Magnus Pegel

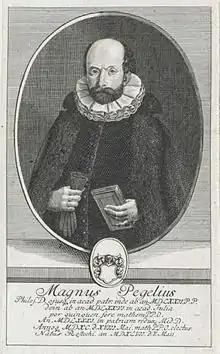
Magnus Pegel

Magnus Pegel (or Pegelius or Pegelow) (15 May 1547 – 1619) was a German doctor and mathematician. Pegel was born in Rostock in Pomerania/Germany and was one of the first authors to write (in 1604) about the theory of blood transfusions. He died at Stettin.